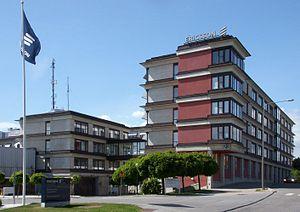
Ericsson est une entreprise suédoise de télécommunications fondée en 1876 par Lars Magnus Ericsson.